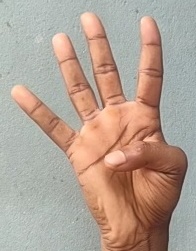
ASL sign: 4